Acacia minyura

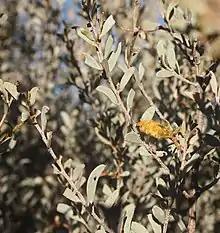
Acacia minyura foliage and flowers

Acacia minyura is a tree or shrub belonging to the genus "Acacia" and the subgenus "Juliflorae" endemic to arid parts of central Australia.